Giovanni Fidanza

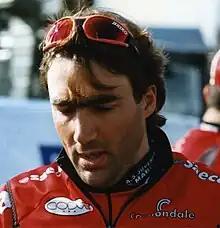
Fidanza in 1997.

Giovanni Fidanza (born 27 September 1965 in Bergamo) is an Italian former professional road bicycle racer, who competed professionally between 1989 and 1997. In the 1989 Giro d'Italia, Fidanza won the points classification. Fidanza also won a stage in the 1989 Tour de France. He now works as a directeur sportif for UCI Women's Continental Team , for whom his daughters have been members; Arianna Fidanza previously rode for the team, and Martina Fidanza currently rides for them.